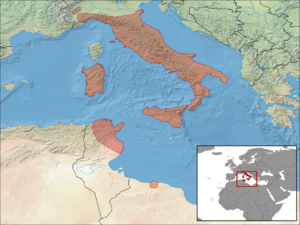
Chalcides chalcides, ou Luscengola, est une espèce de sauriens de la famille des Scincidae.